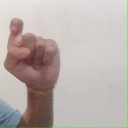
अक्षर: इ